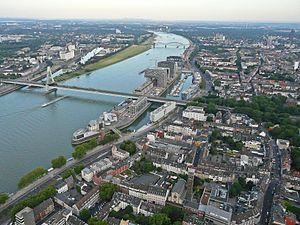
Rheinauhafen est un quartier de Cologne de 15,4 hectares ayant subi un renouvellement urbain important au début du XXIᵉ siècle. Comme son nom l'indique, c'est un ancien port situé sur les rives du Rhin. Il accueille notamment le musée du chocolat de Cologne.